2009–10 in German football

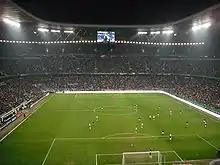
Germany v. Argentina in March 2010.

Germany qualified for the 2010 FIFA World Cup by finishing Group 4 of the UEFA qualification in first place.